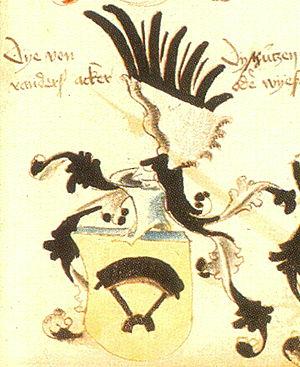
La famille von Sande était à l’origine une famille ministérielle de noblesse moyenne. Elle était au service de la principauté épiscopale de Wurtzbourg et possédait également des biens à proximité immédiate de Wurtzbourg.